Escape from Fort Bravo

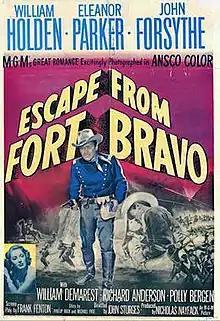
1953 Theatrical Poster

Escape from Fort Bravo is a 1953 American Anscocolor Western film set during the American Civil War. Directed by John Sturges it stars William Holden, Eleanor Parker, and John Forsythe.